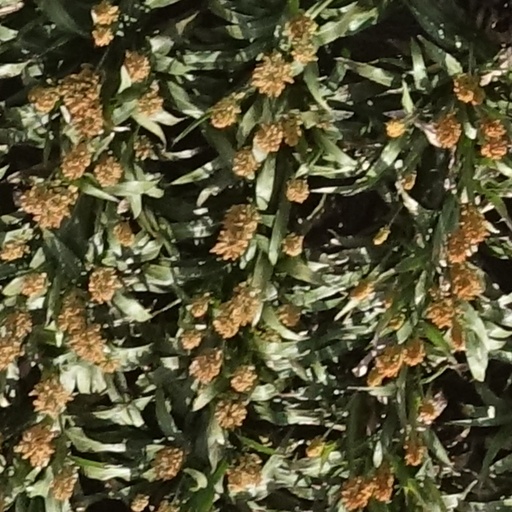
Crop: sorghum